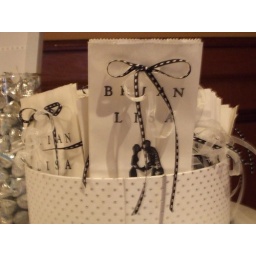
hand made, displayed on table in a beautiful swiss dot hat box